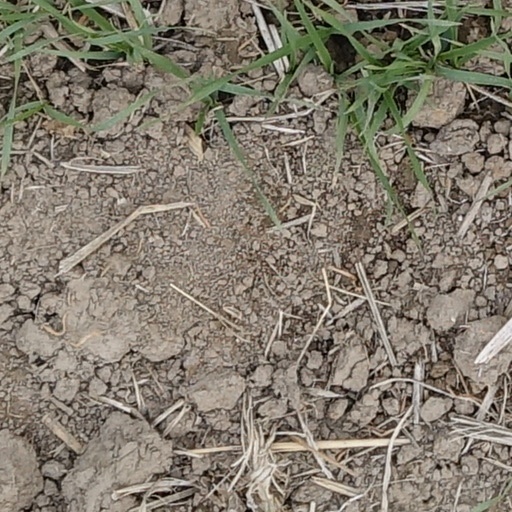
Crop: wheat